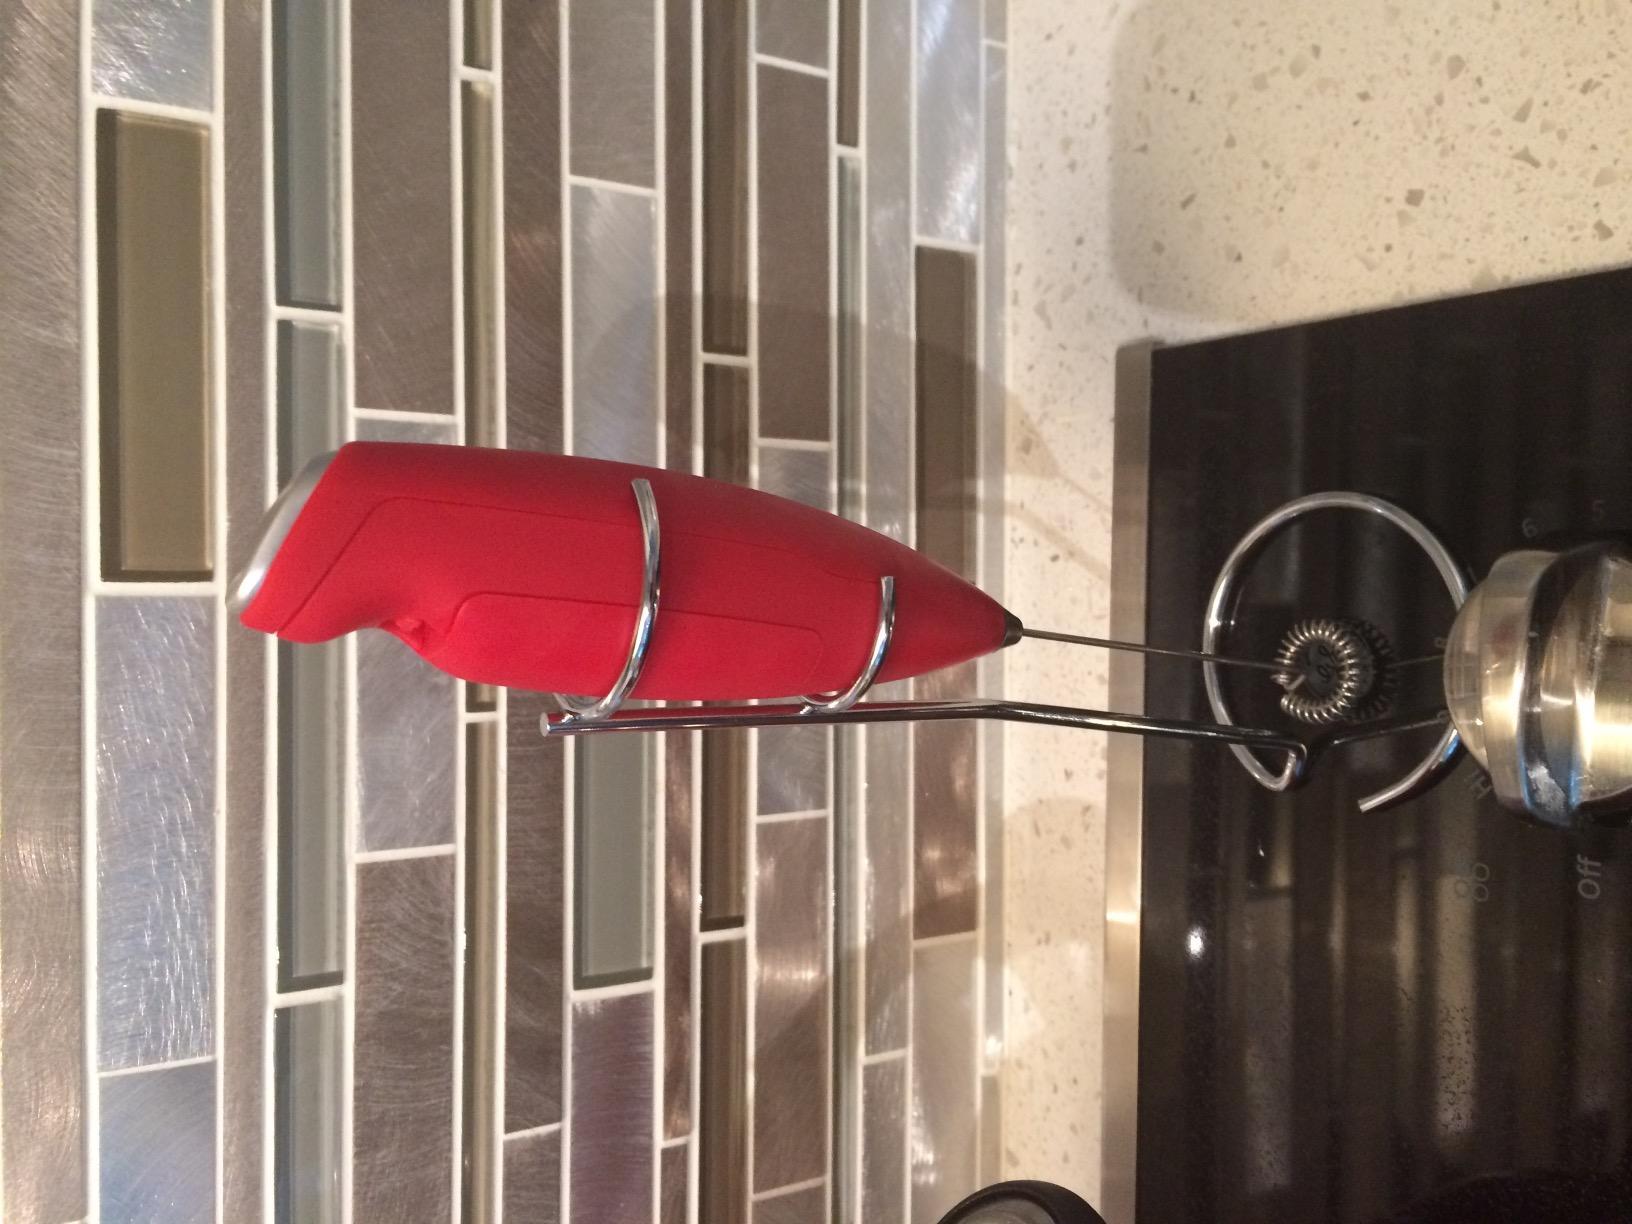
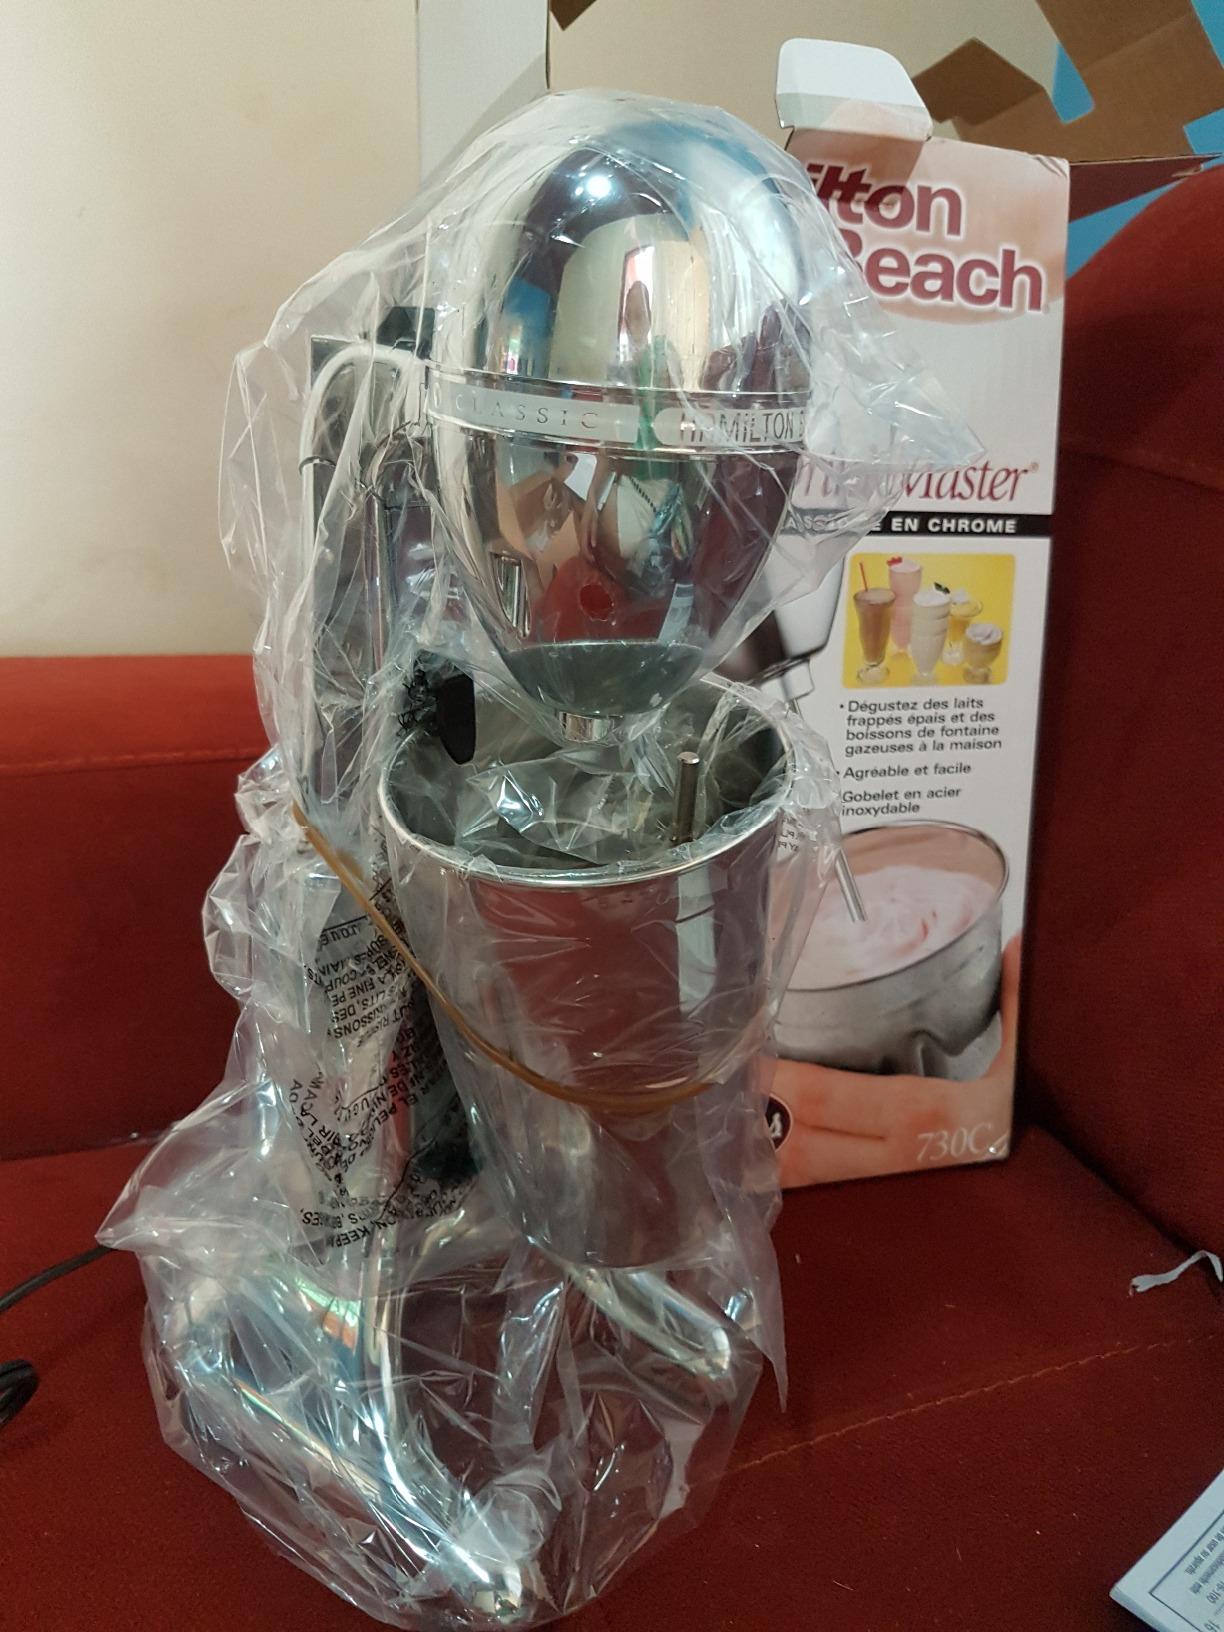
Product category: items_mixer
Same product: no